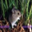
Label: mouse